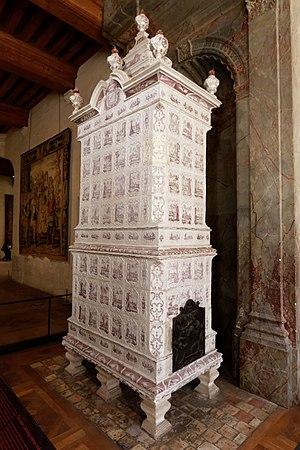
Une vue intérieure du château de Chambord.
Un Kachelofe ou Kochlofa ou Kachelowe est un poêle de masse typique d'Alsace, de Moselle germanophone et des pays germaniques (Kachelofen en allemand) et d'Europe centrale. Il est caractérisé par son foyer fermé. Le terme Kachelofe désigne trois catégories distinctes d'appareils. Le premier est une construction massive, immobile et adossée à un mur, dont le foyer est alimenté en combustible depuis une autre pièce à travers une ouverture pratiquée dans le mur. Le second est un poêle mobile, alimenté directement en combustible depuis la même pièce. Enfin, la Kunscht est un appareil le plus souvent à banquettes, adossé à un mur. La fumée chaude de la cuisinière adossée à l'autre face du mur, est captée pour circuler à l'intérieur des banquettes. Ce récupérateur de chaleur a été inventé simultanément à Constance et à Strasbourg au milieu du XVIᵉ siècle et est resté en usage dans les secteurs ruraux du sud de la Forêt-Noire et de l'Alsace, et en Suisse jusqu'au milieu du XXᵉ siècle.